National Semiconductor SC/MP

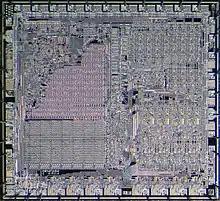
NMOS SC/MP-2 die (ISP-8A/600)

The SC/MP included an internal clock oscillator. This was common in nMOS designs like the 6502, but unusual for a chip originally fabricated in P Channel MOS (pMOS). Most pMOS processors dissipated enough energy to demand a separate external oscillator, so this was an advantage for this design as it eliminated the need for one external chip. This did, however, limit the speed to 1 MHz. The SC/MP-2 used N Channel MOS (nMOS) fabrication but was otherwise identical, which allowed it to run at up to 4 MHz.